Johnny Dee (basketball)

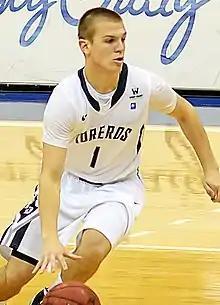
Dee with San Diego in 2013

Johnny Dee (born November 4, 1992) is an American basketball player for Fuenlabrada of the Primera FEB. He played college basketball for the San Diego Toreros.